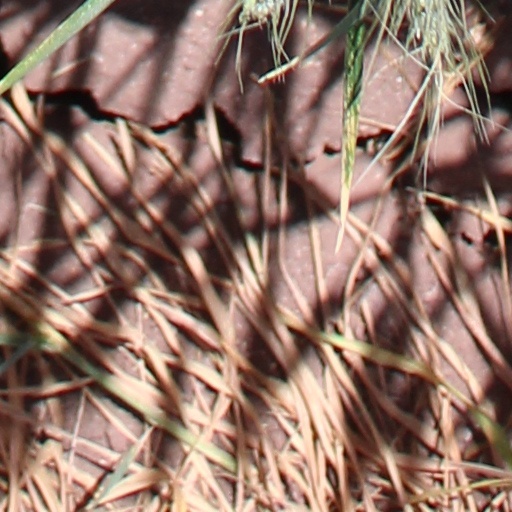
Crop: wheat